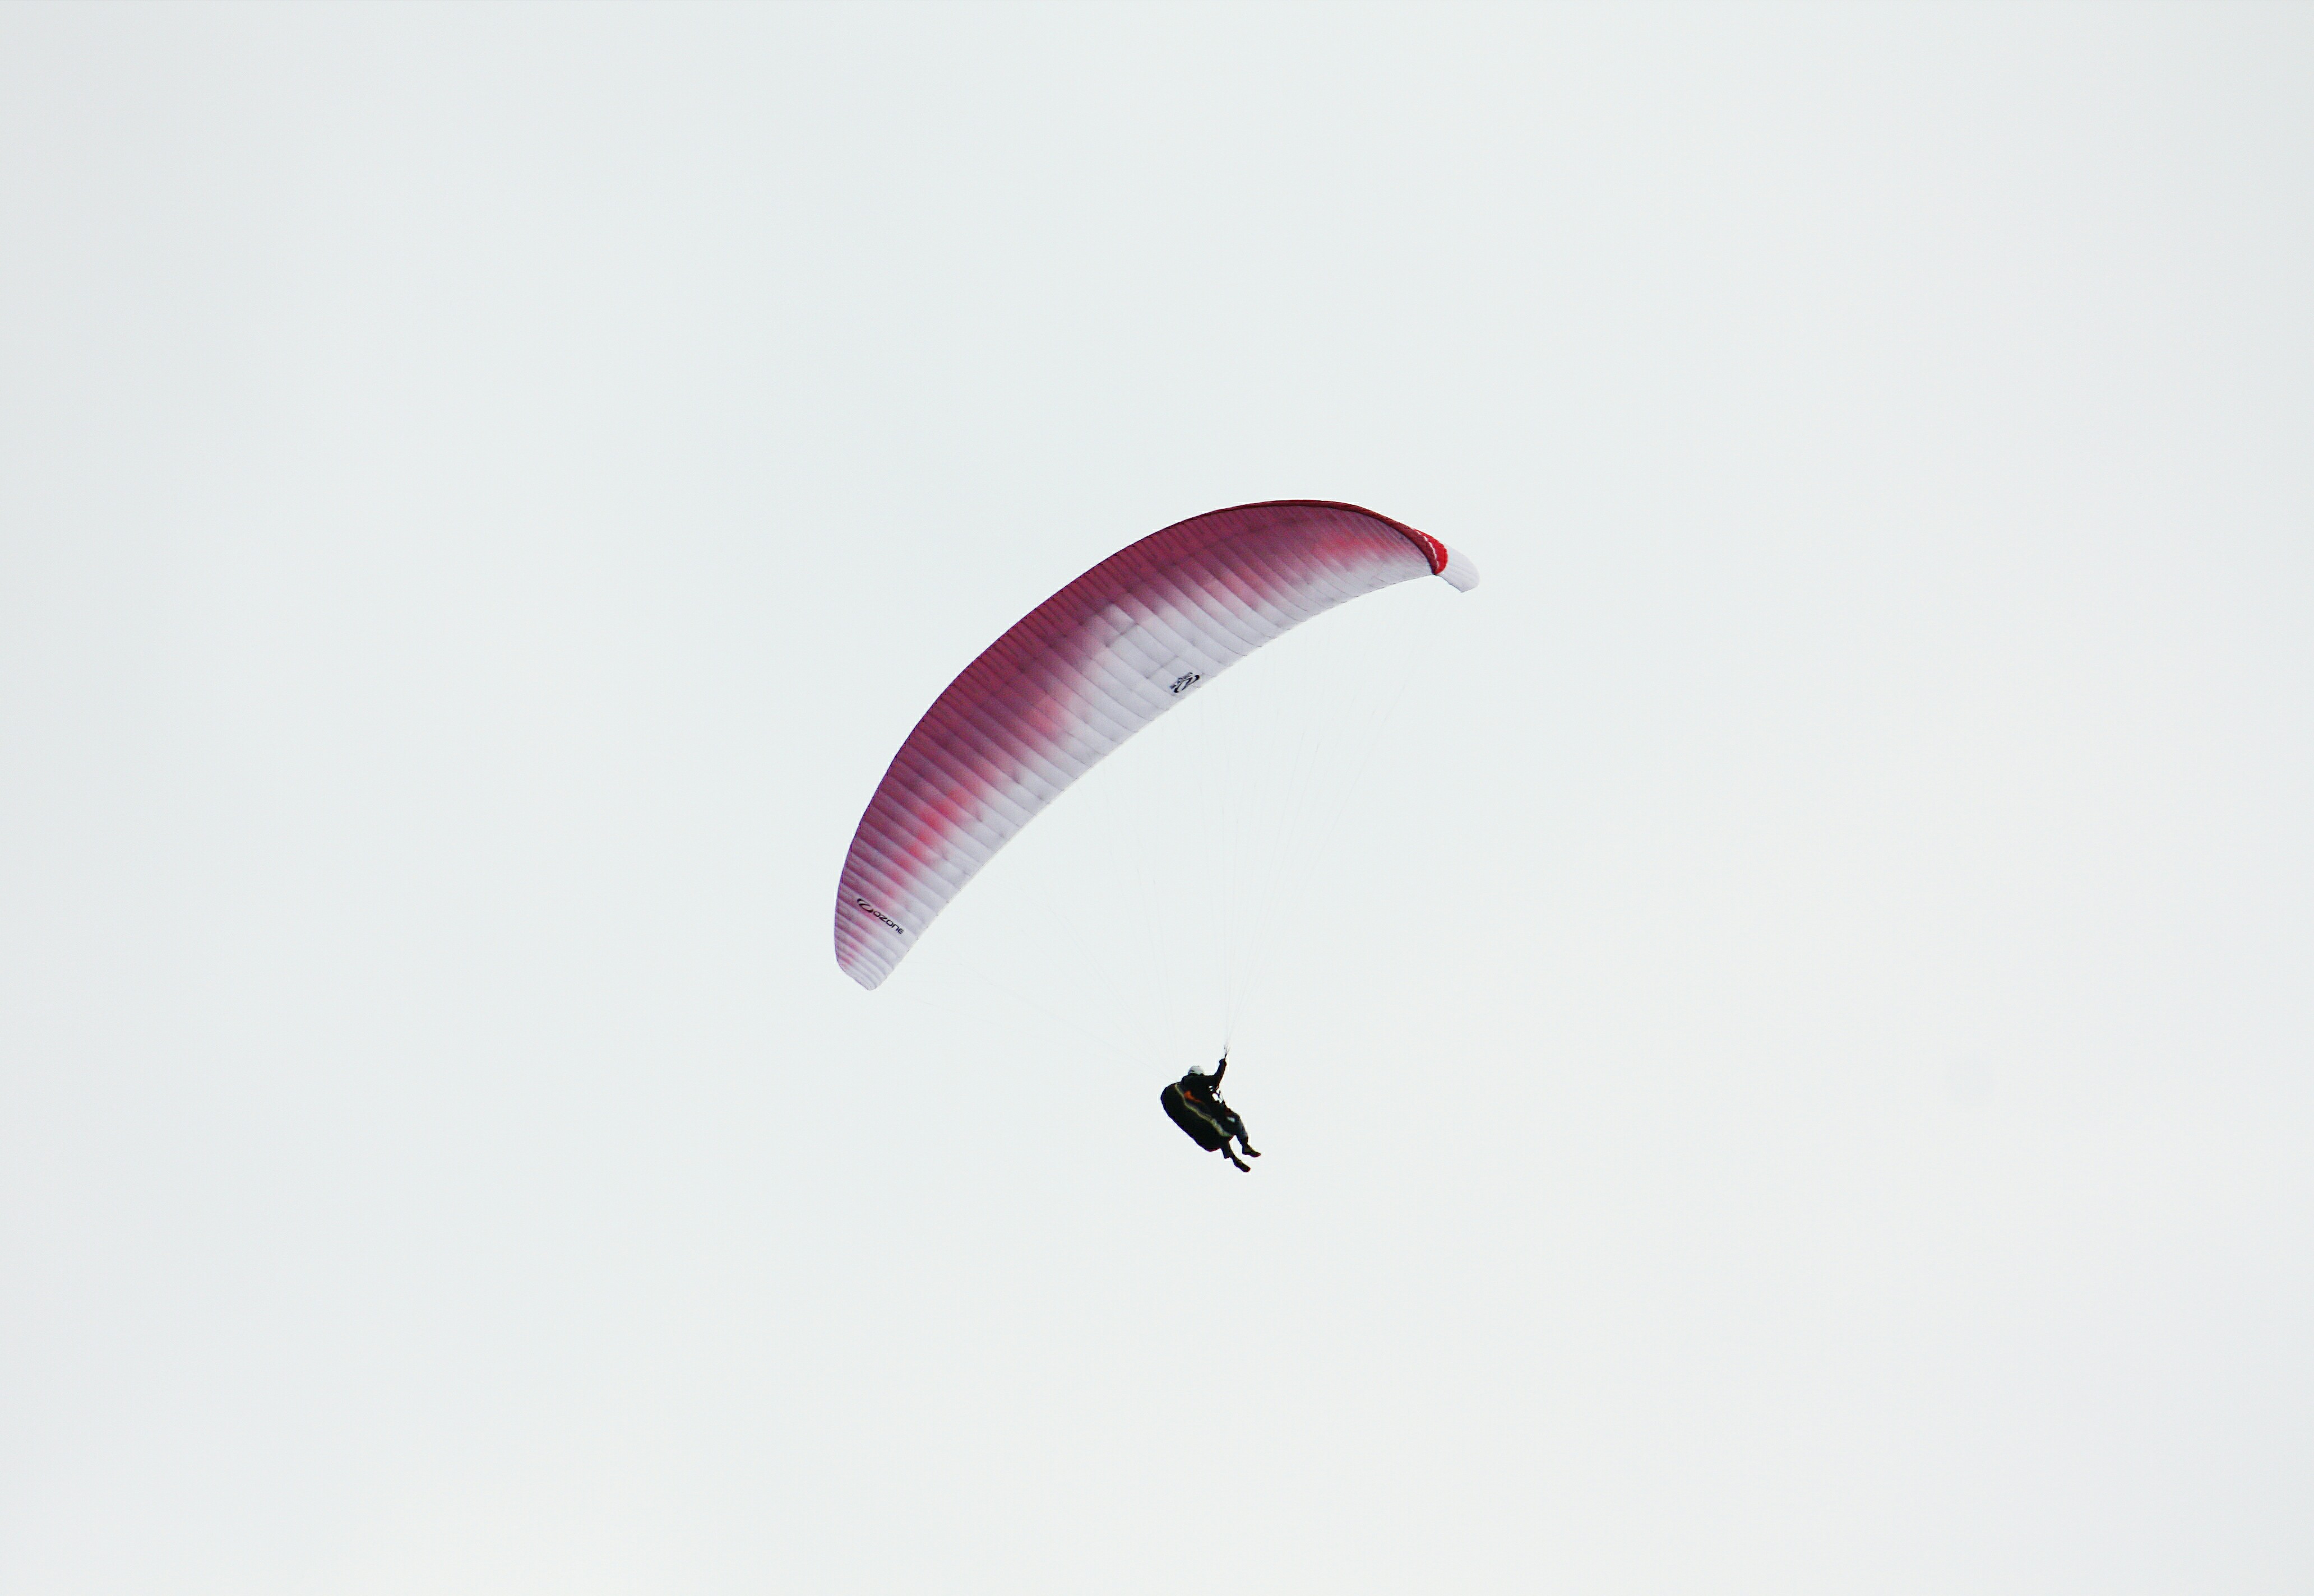
silhouette, wing, adventure, flight, extreme sport, parachute, paragliding, paraglider, fun, illustration, sports, air sports, windsports